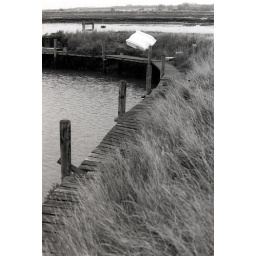
Little lake by the river 002